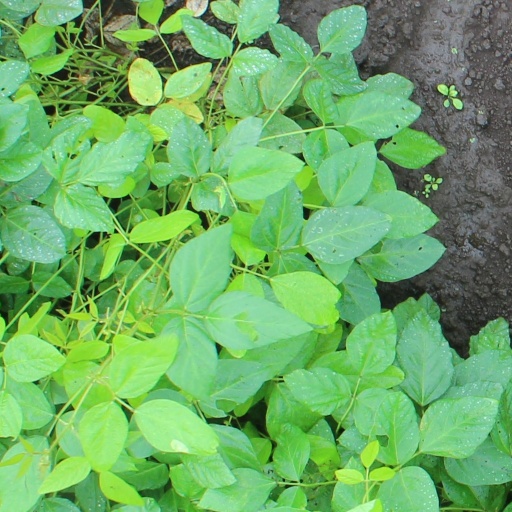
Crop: soybean